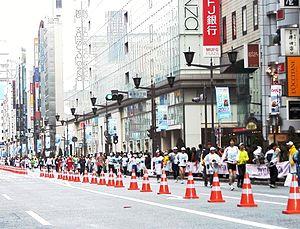
Le Marathon de Tokyo est une manifestation sportive annuelle de marathon, organisée par la ville de Tōkyō, au Japon. Elle a lieu habituellement en fin février. Depuis 2013, il fait partie du World Marathon Majors, compétition regroupant les marathons majeurs.